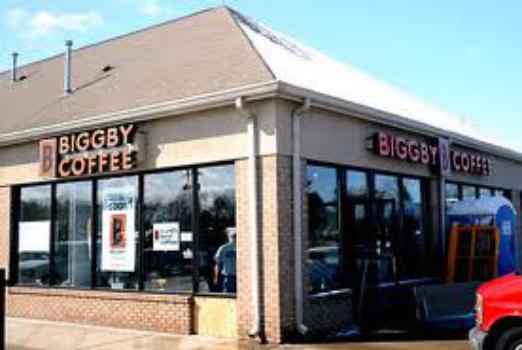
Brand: Biggby Coffee
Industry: Food